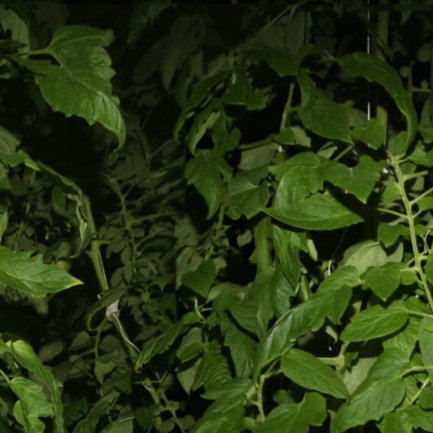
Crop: tomato